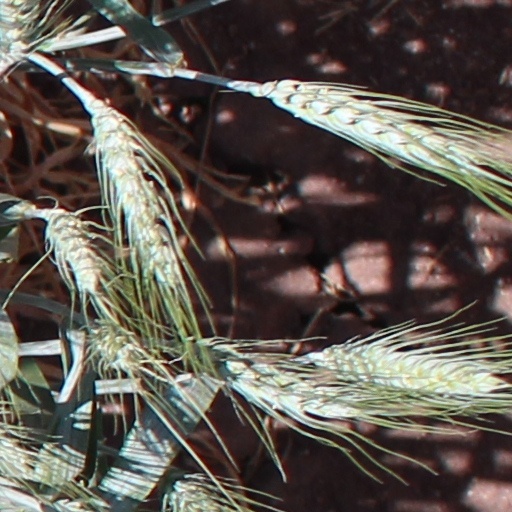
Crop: wheat